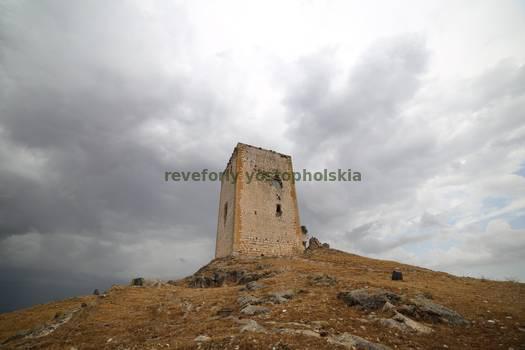
Label: Watermark